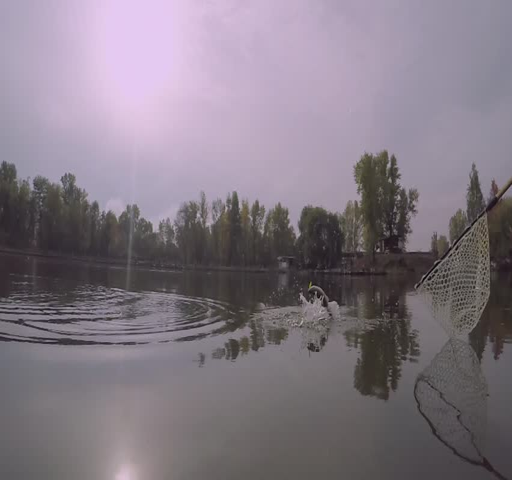
hooked trout jumps under the water surface